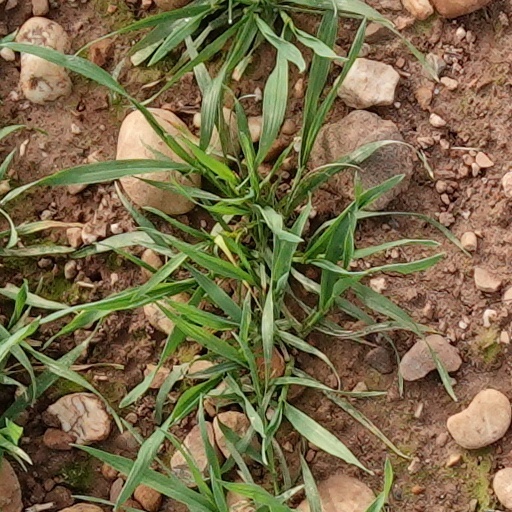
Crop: wheat